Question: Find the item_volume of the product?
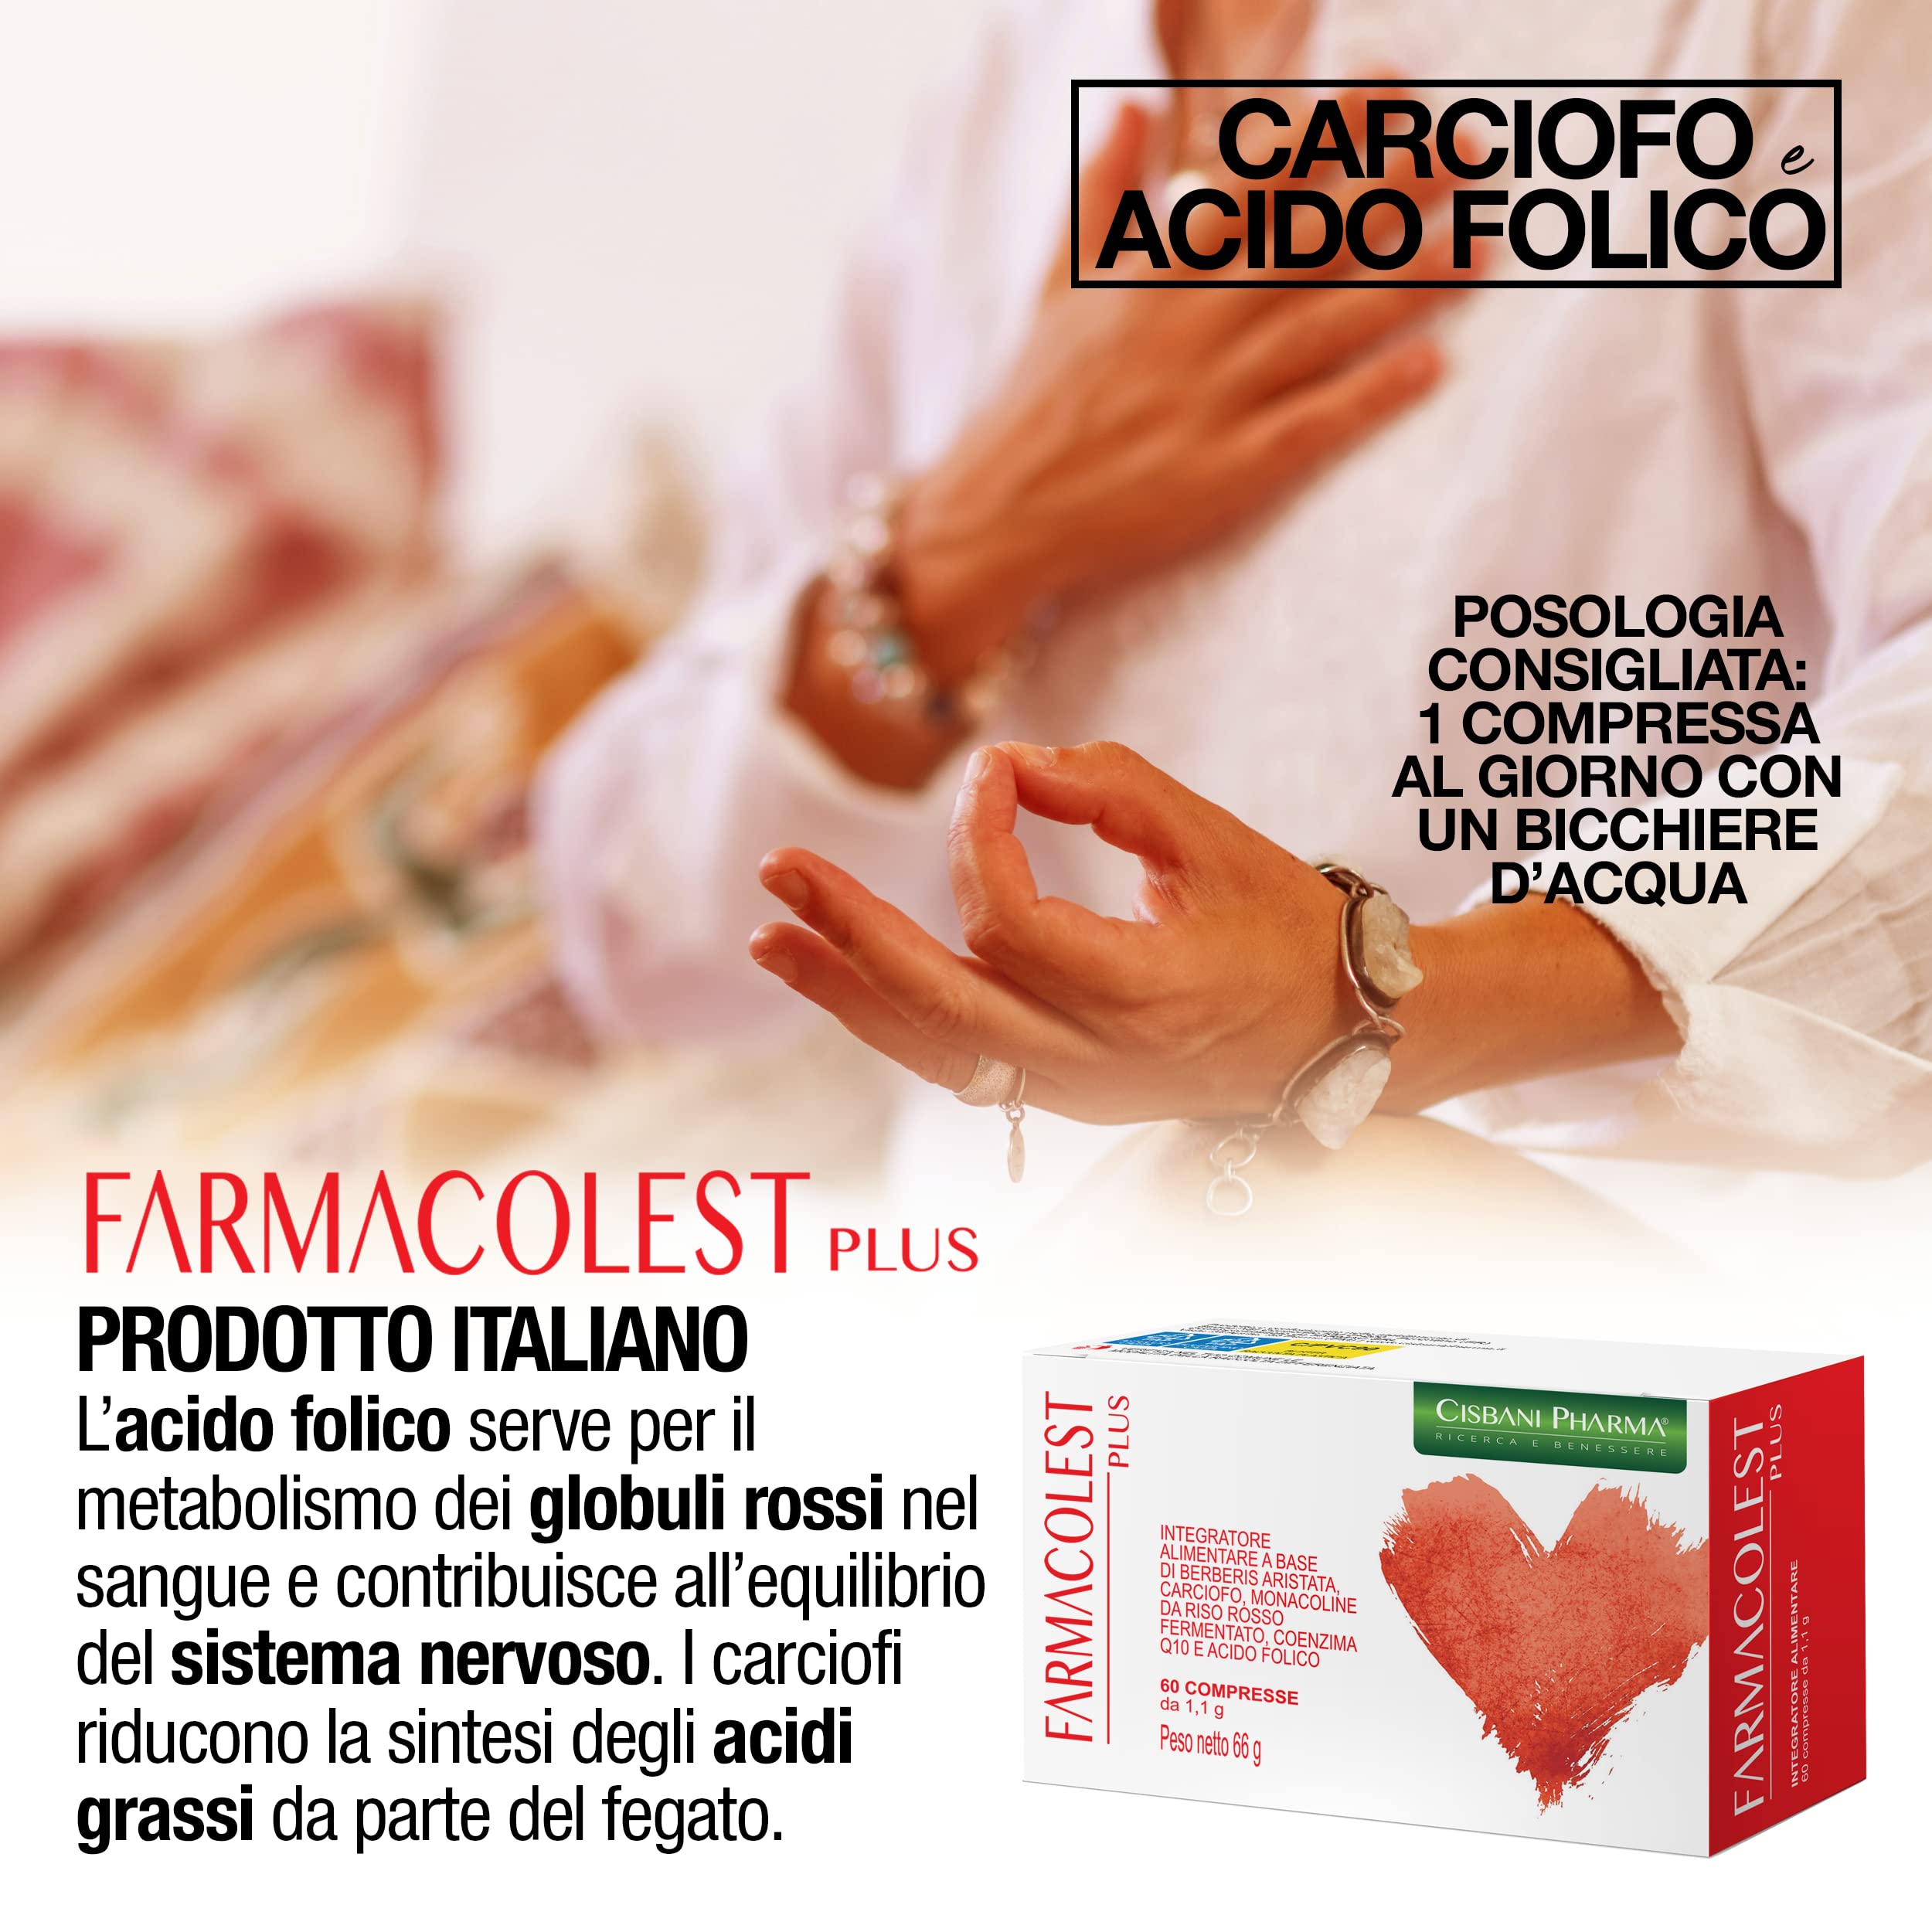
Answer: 1.0 gallon